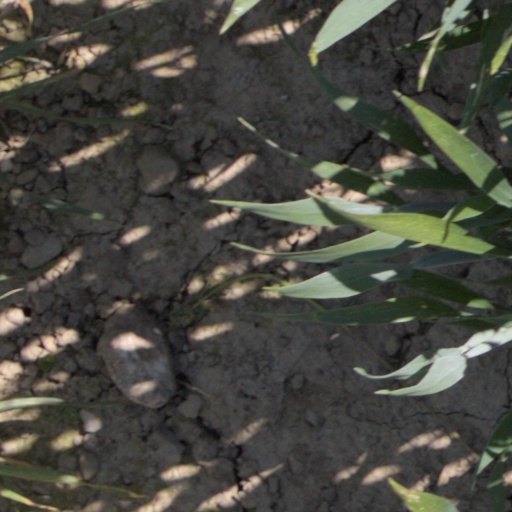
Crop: wheat